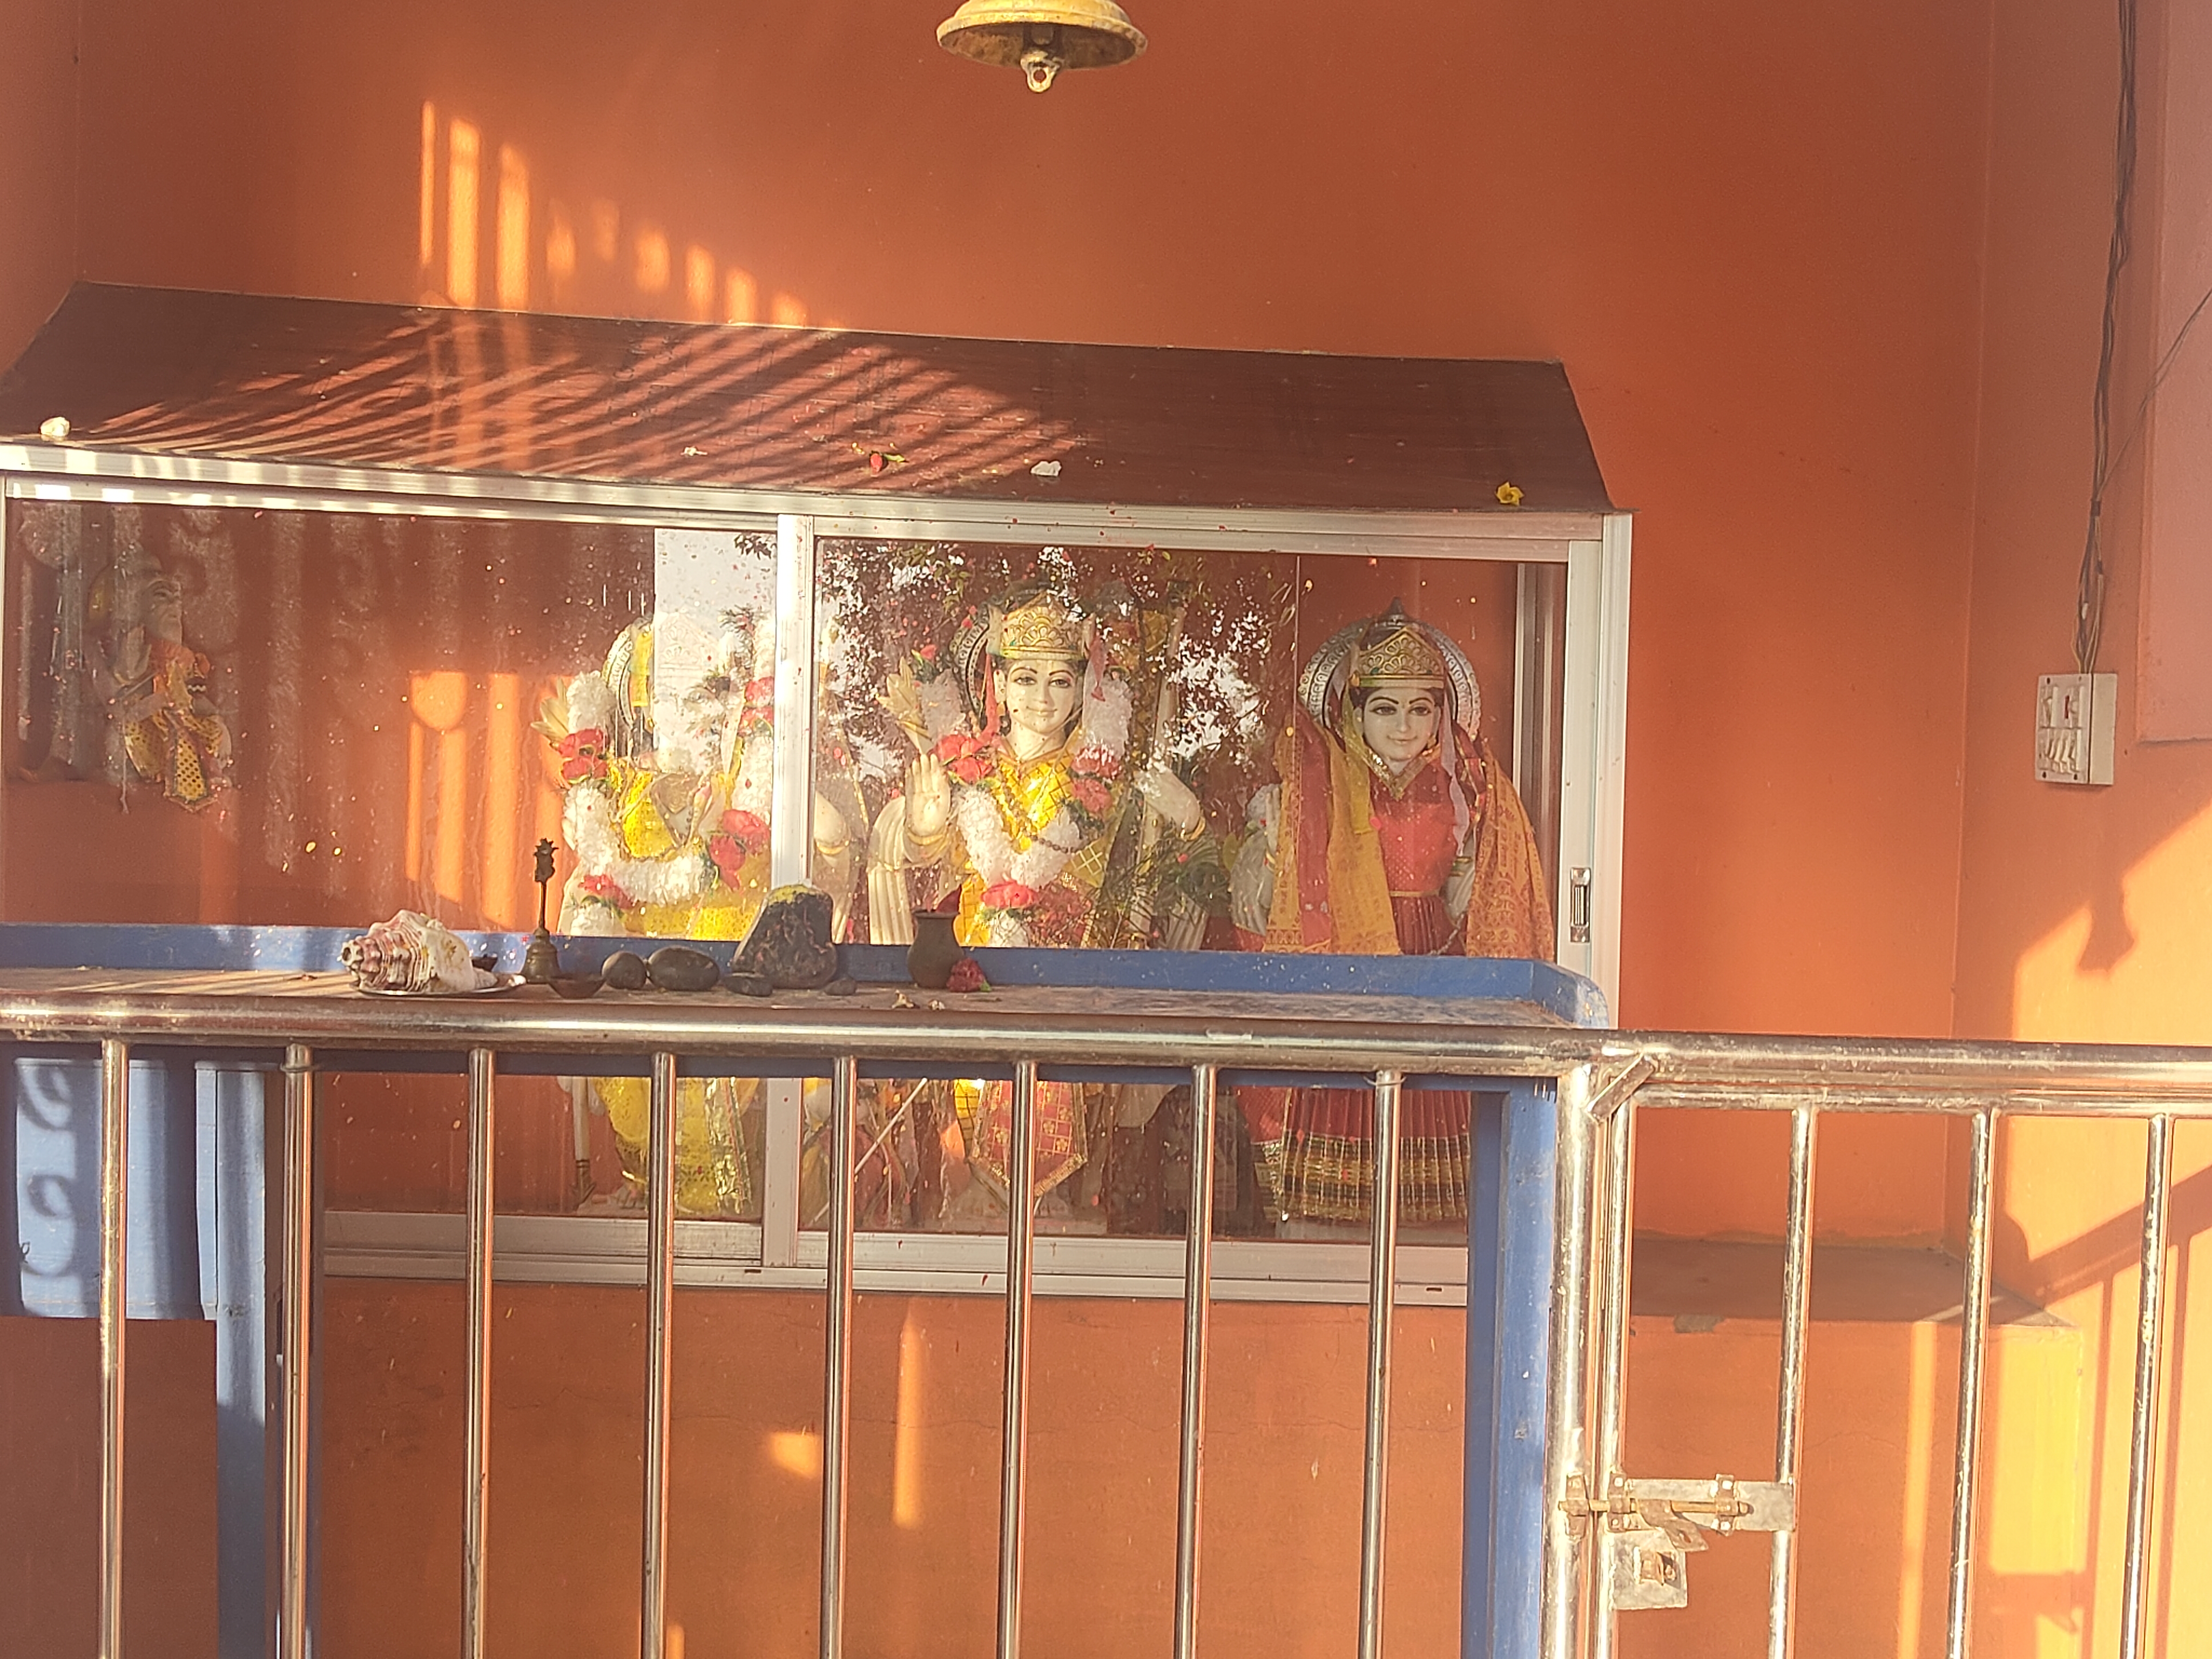
Heritage site: Bijayanagar_Gadesh_Mandir